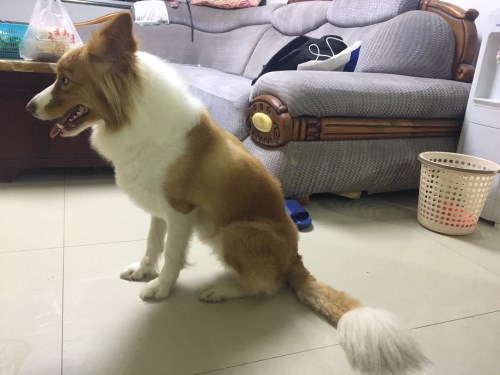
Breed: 2594-n000109-Border_collie